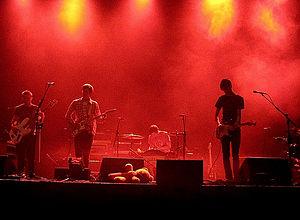
For A Minor Reflection en 1ère partie de Sigur Rós, au Zénith de Paris (15 Novembre 2008).
For a Minor Reflection est un groupe de post-rock islandais, originaire de Reykjavik. Bien qu'auto-produit, le groupe parvient à se faire remarquer par la presse nationale et internationale.
Cet article est une liste de groupes de post-rock classés par ordre alphabétique.